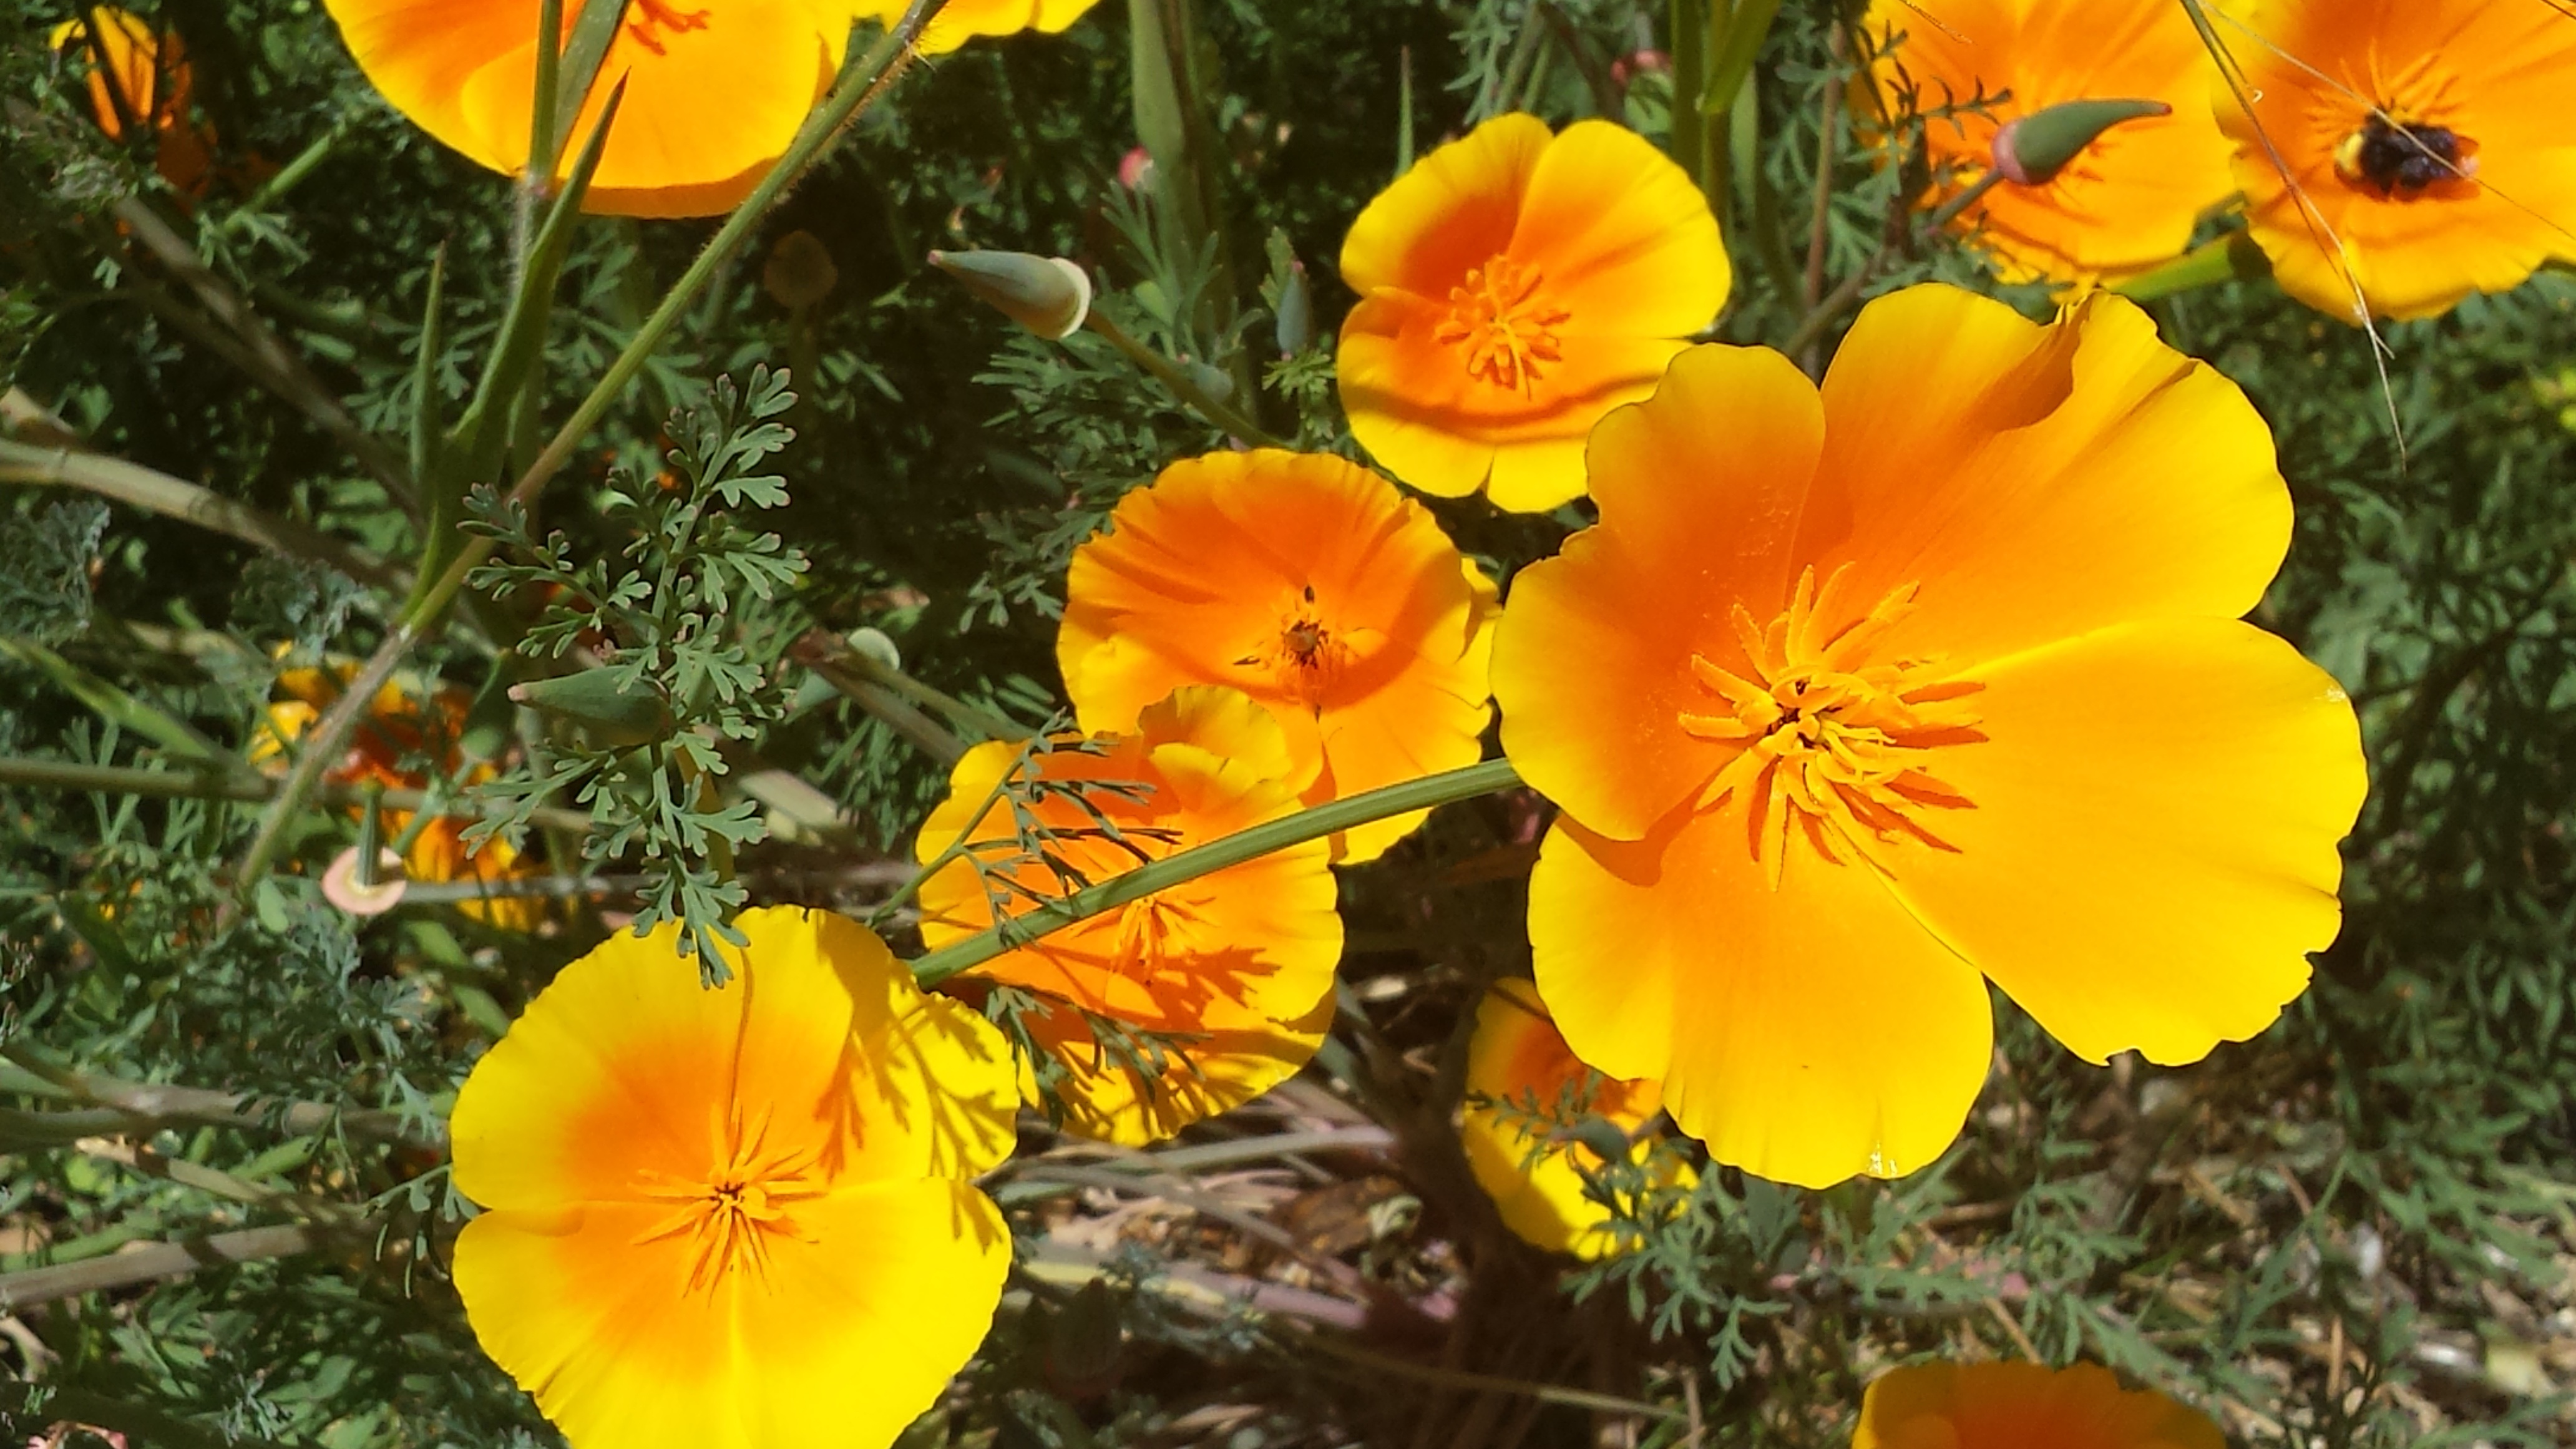
beach, coast, nature, forest, group, plant, meadow, flower, petal, summer, orange, green, color, grow, botany, yellow, garden, flora, california, life, freshness, wildflower, outdoors, colour, happy, bright, poppy, flowering plant, eschscholzia californica, annual plant, land plant, poppy family